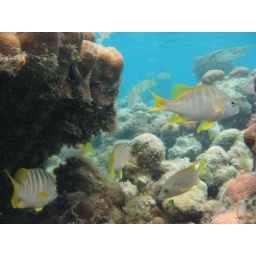
some fish on a coral outcrop in the seagrass bed at Turtle harbour